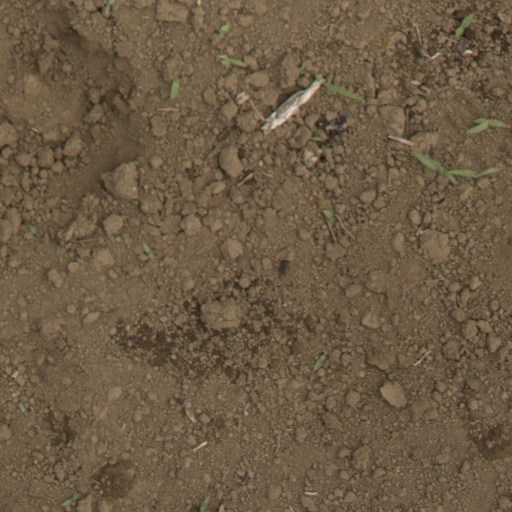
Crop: Jerusalem artichoke